Ivan Pernar (politician, born 1985)

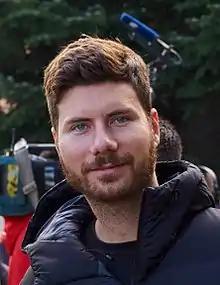
Pernar at a 2017 eviction in Čakovec

Ivan Pernar (born 14 October 1985) is a Croatian politician and activist. In June 2011, he founded the Alliance for Change party, which was later renamed to Human Shield. He was a member of Croatian Parliament from the 2016 elections to May 2020, having been elected in the 6th electoral district on the joint party list of Human Shield, Let's Change Croatia and Youth Action.